At My Most Beautiful

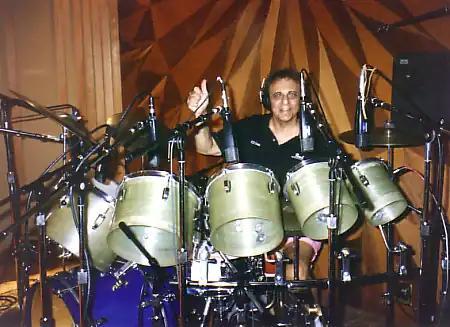
"At My Most Beautiful" was written as a pop ballad in the style of 1960s musicians such as Brian Wilson and Hal Blaine (pictured)

Following the departure of drummer and founding member Bill Berry, the dynamic of the band changed. Buck performed drums on the song; though he admitted he was not adept at playing the instrument, he stated his skill level was sufficient to perform what he referred to as the "Hal Blaine-ish" fills heard on the recording. During the final stages of production for "Up" in 1998, two days—June 21 and 22—were used to perform audio mixing on the song.